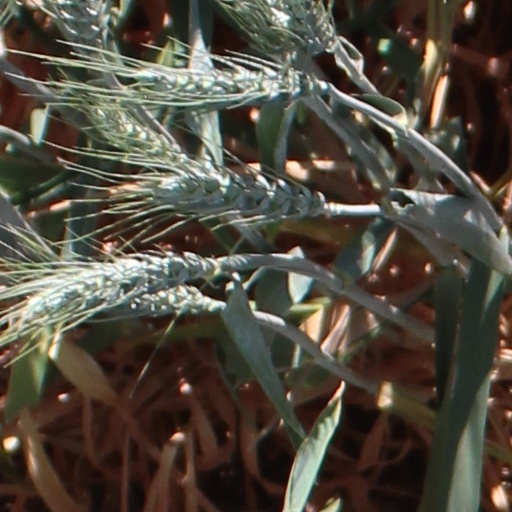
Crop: wheat